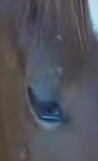
Face region: eyes (orbital_tightening_and_eye_area)
Pain indicator: obviously_present